Mount Erebus disaster

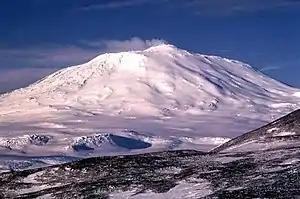
Mount Erebus

Collins told McMurdo Station that he would be dropping to , at which point he switched control of the aircraft to the autopilot. Outside, a layer of clouds blended with the white snow-covered volcano, forming a sector whiteout – no contrast between ground and sky was visible to the pilots. The effect deceived everyone on the flight deck, making them believe that the white mountainside was the Ross Ice Shelf, a huge expanse of floating ice derived from the great ice sheets of Antarctica, which was in fact now behind the mountain. As it was little understood, even by experienced polar pilots, Air New Zealand had provided no training for the flight crew on the sector whiteout phenomenon. Consequently, the crew thought they were flying along McMurdo Sound, when they were actually flying over Lewis Bay in front of Mount Erebus.